Niagara Falls Suspension Bridge

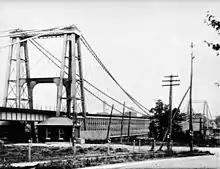
The Suspension Bridge in 1886, after its wooden components had been replaced with steel

Some enslaved African-Americans who escaped to Canada used the bridge as part of the Underground Railroad, one of four main routes on the network. Before the Suspension Bridge was completed, fugitives either crossed the raging river on a boat or risked their lives by swimming at calmer points of the river. The Suspension Bridge made escape across the river easier and safer, although there was still a risk. To avoid getting caught and sent back to their owners, enslaved people had to sneak across on foot or hide aboard trains and oxcarts when using the bridge.